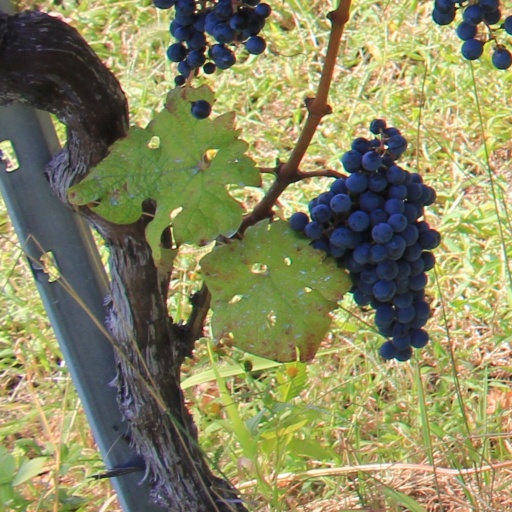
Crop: grape